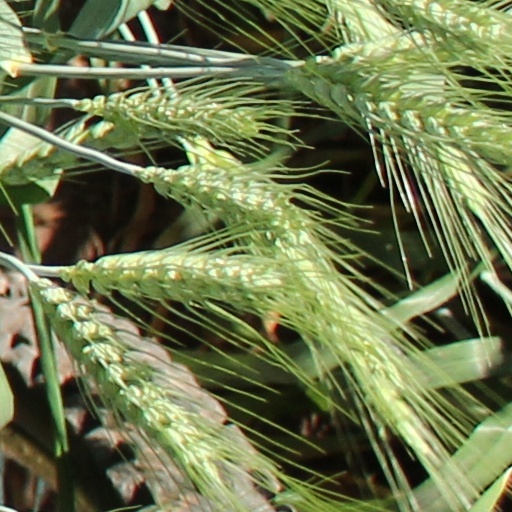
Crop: wheat